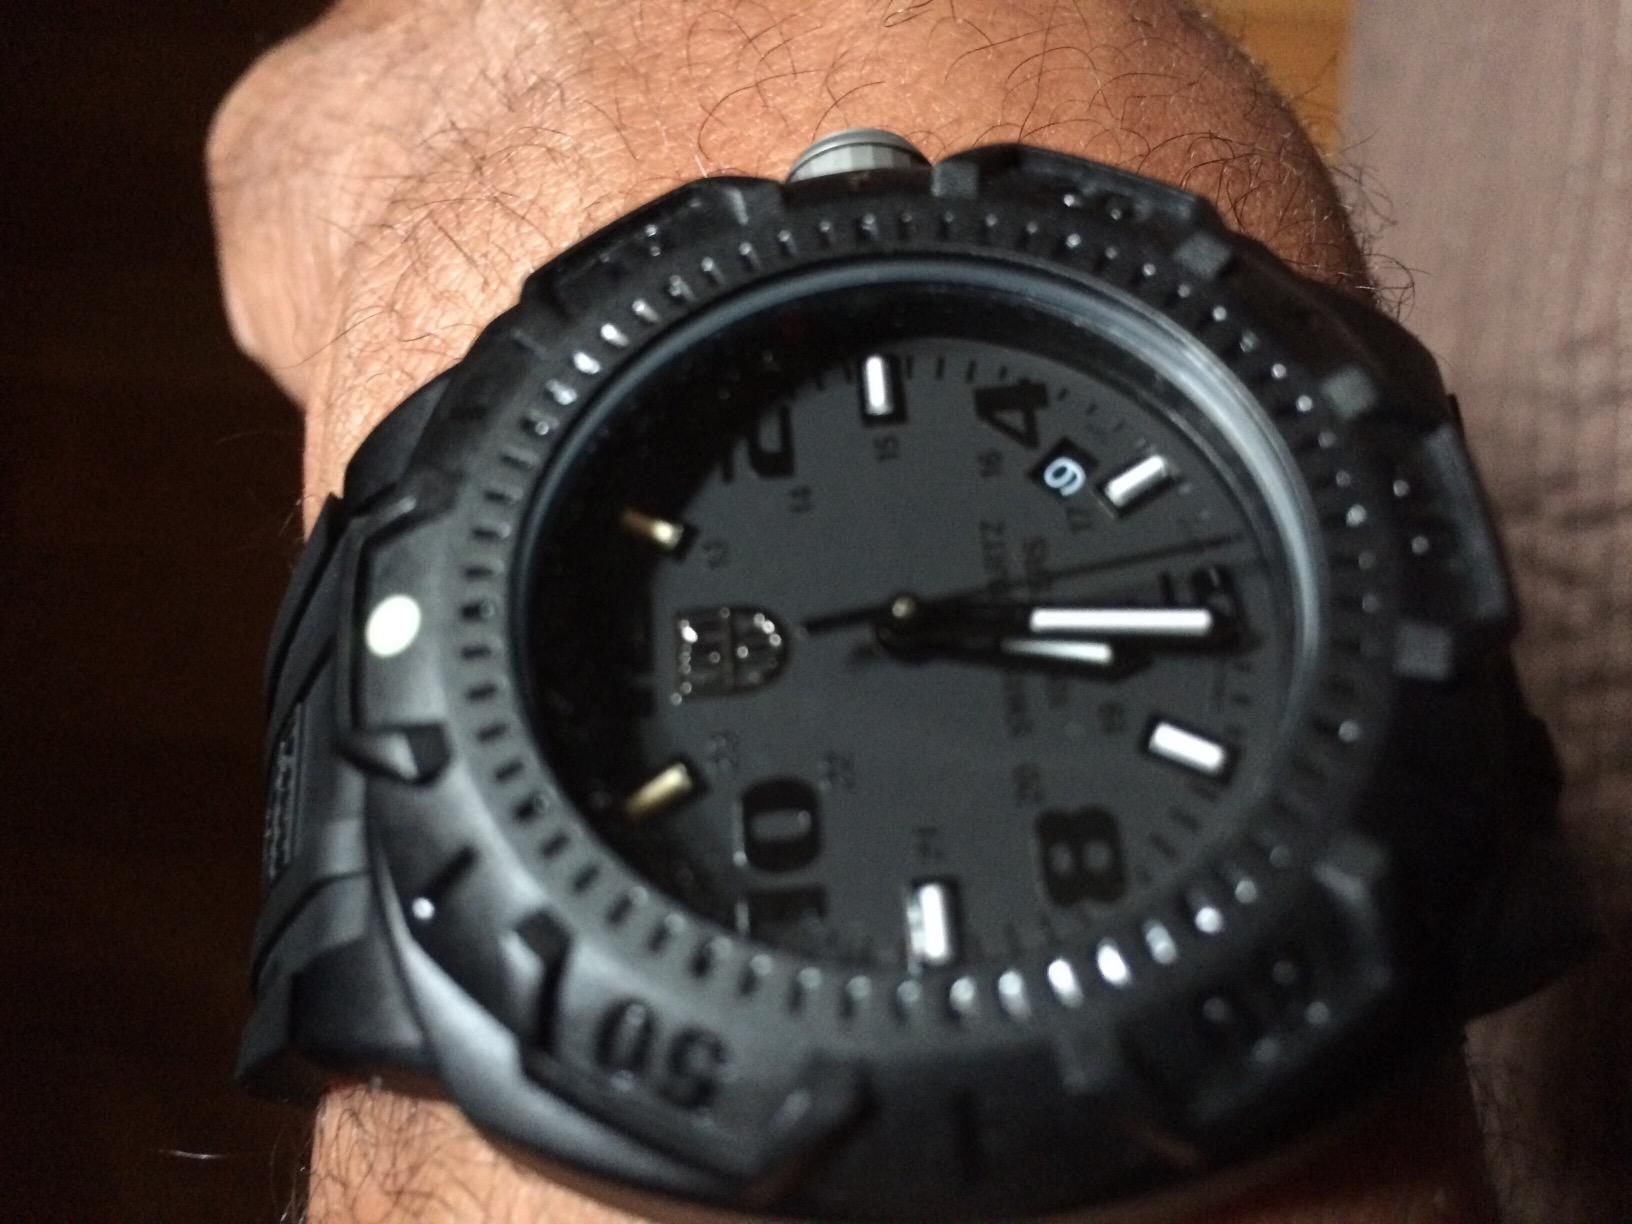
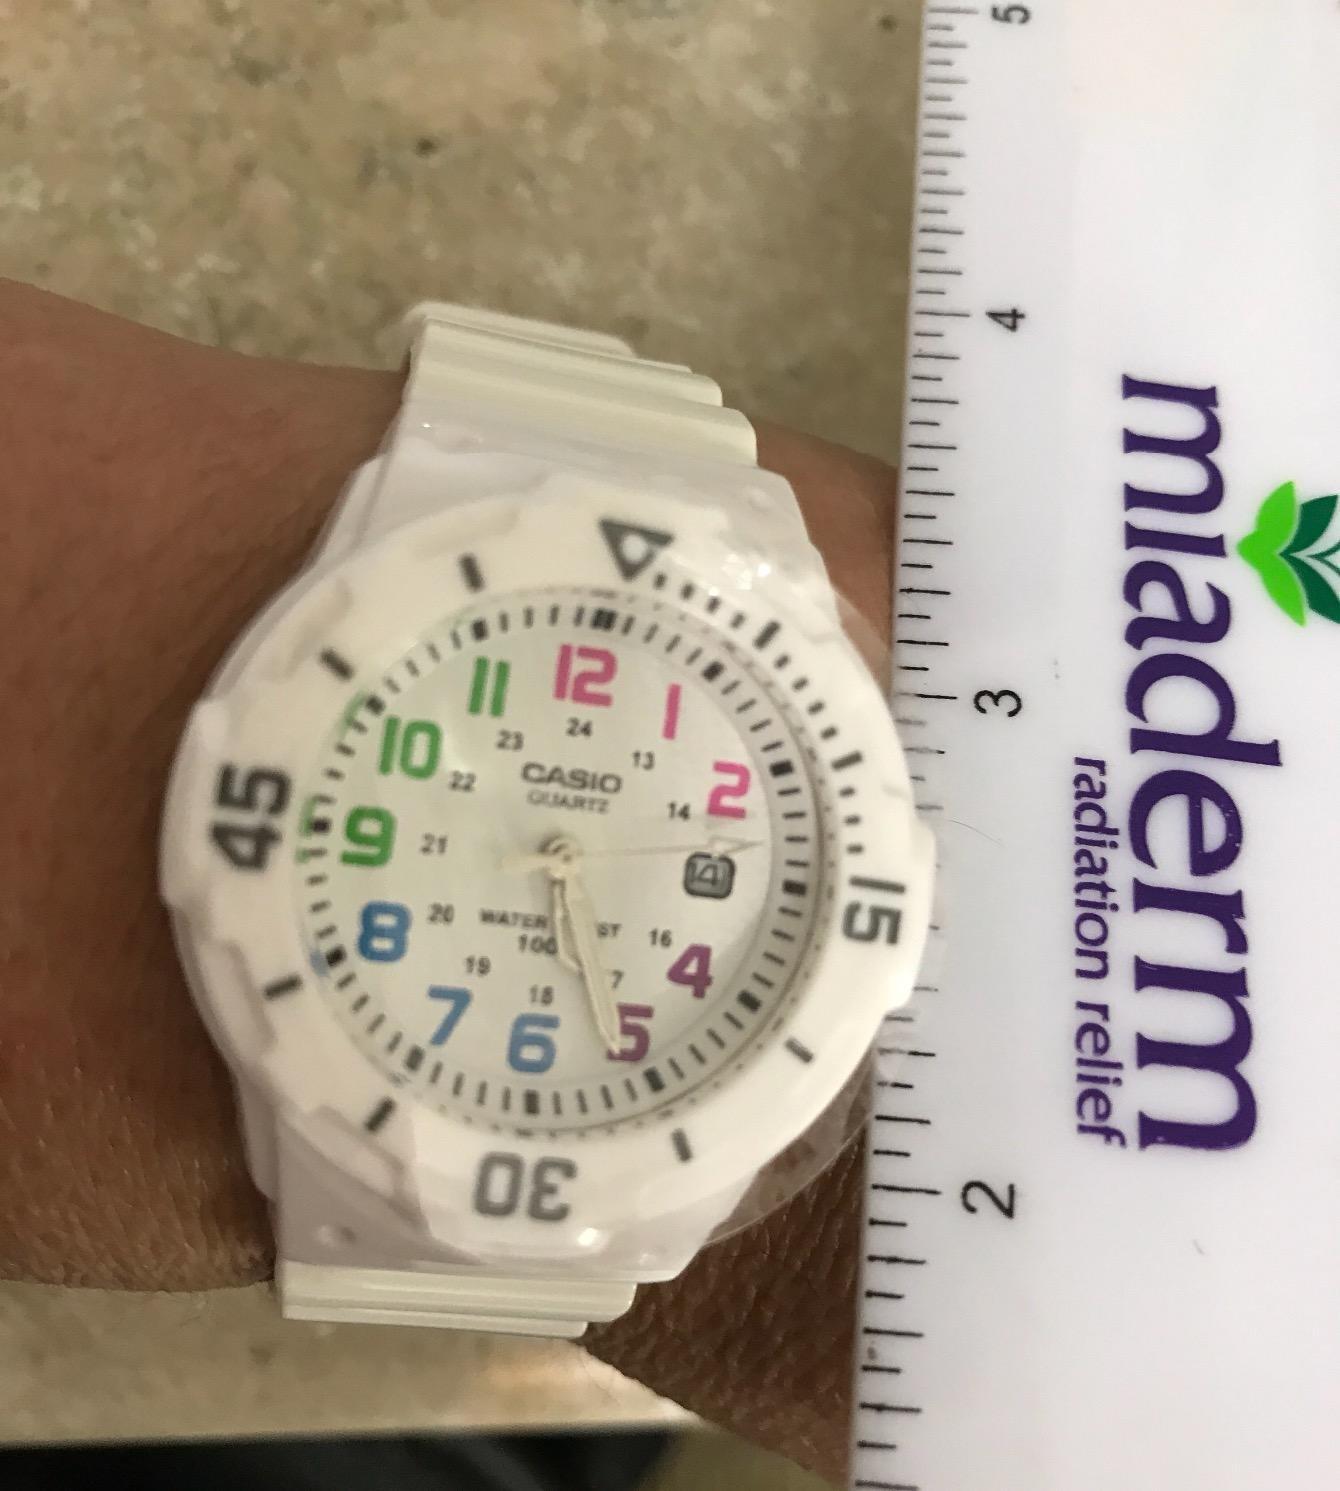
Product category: accessories_watch
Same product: no